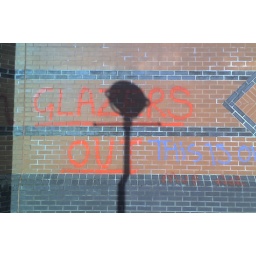
Mobile phone picture of Manchester United Grafitti on the wall of Colgate Palmolive in Salford